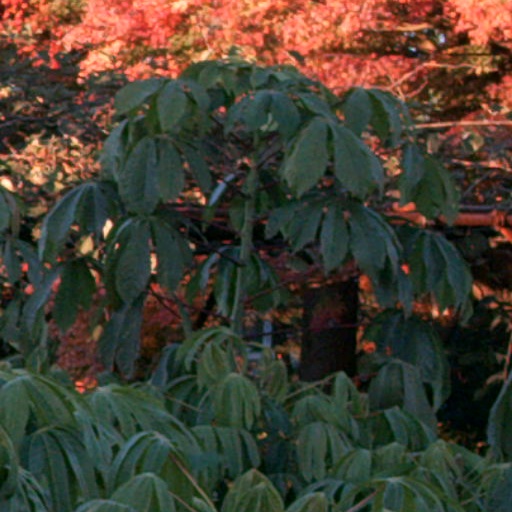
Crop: cassava